David Stevenson (historian)

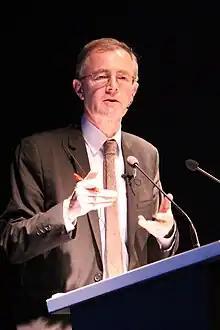
Professor David Stevenson delivering a Gresham College lecture in November 2014.

David Stevenson is a British historian specialising in the period of the First World War. He is Professor of International History at the London School of Economics and Political Science (LSE).